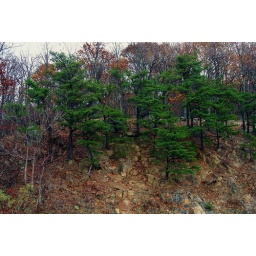
Shot of some trees and rocks along Skyline Drive in Virginia.